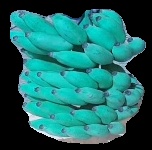
Variety: elakki-bale
Grade: grade3